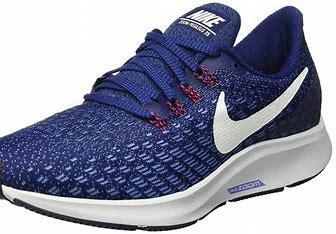
Brand: Nike
Model: Air Zoom Pegasus 35